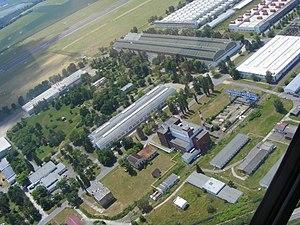
Aero Vodochody est une entreprise de construction aéronautique et automobile tchèque fondée en 1919.